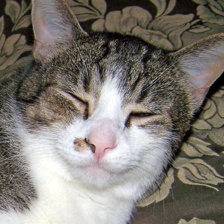
Label: animals